Roraima

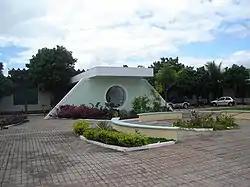
Block I of the Federal University of Roraima (UFRR), on the Paricarana campus.

According to the population estimate of 2020 carried out by the Brazilian Institute of Geography and Statistics (IBGE), Roraima had a population of 631,181 inhabitants, which makes the state the least populous federative unit in Brazil. The capital, Boa Vista, concentrates 66.4% of the state's population. The population of Roraima has almost doubled in twenty years. In 1991, the state had only 217,583 inhabitants, a significant increase of 95.51% in population growth. The municipalities that showed the highest population growth were Boa Vista, the capital, and Rorainópolis. As for the annual population growth in Roraima, the state ranks among the fastest-growing in Brazil, with a rate of 4.6%, much higher than the national average of 1.6% growth. In this regard, it is second only to Amapá, which registers more than 5% annual growth. However, this high population growth has been declining in recent years. An example of this is the rate presented in 2000 when Roraima showed 49.09% of population growth with 1991. In the last census, in 2010, that number dropped to 31.13%. Of the total population of the state in 2010, 229,343 inhabitants are men and 221,884 inhabitants are women. In recent years, the growth of the urban population has intensified significantly, exceeding the total rural population. According to the 2000 estimate, 80.3% of the inhabitants lived in cities.